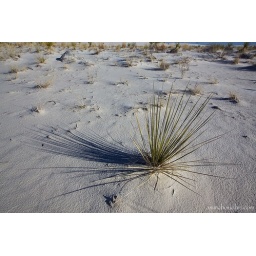
some sort of plant within white sands national monument...